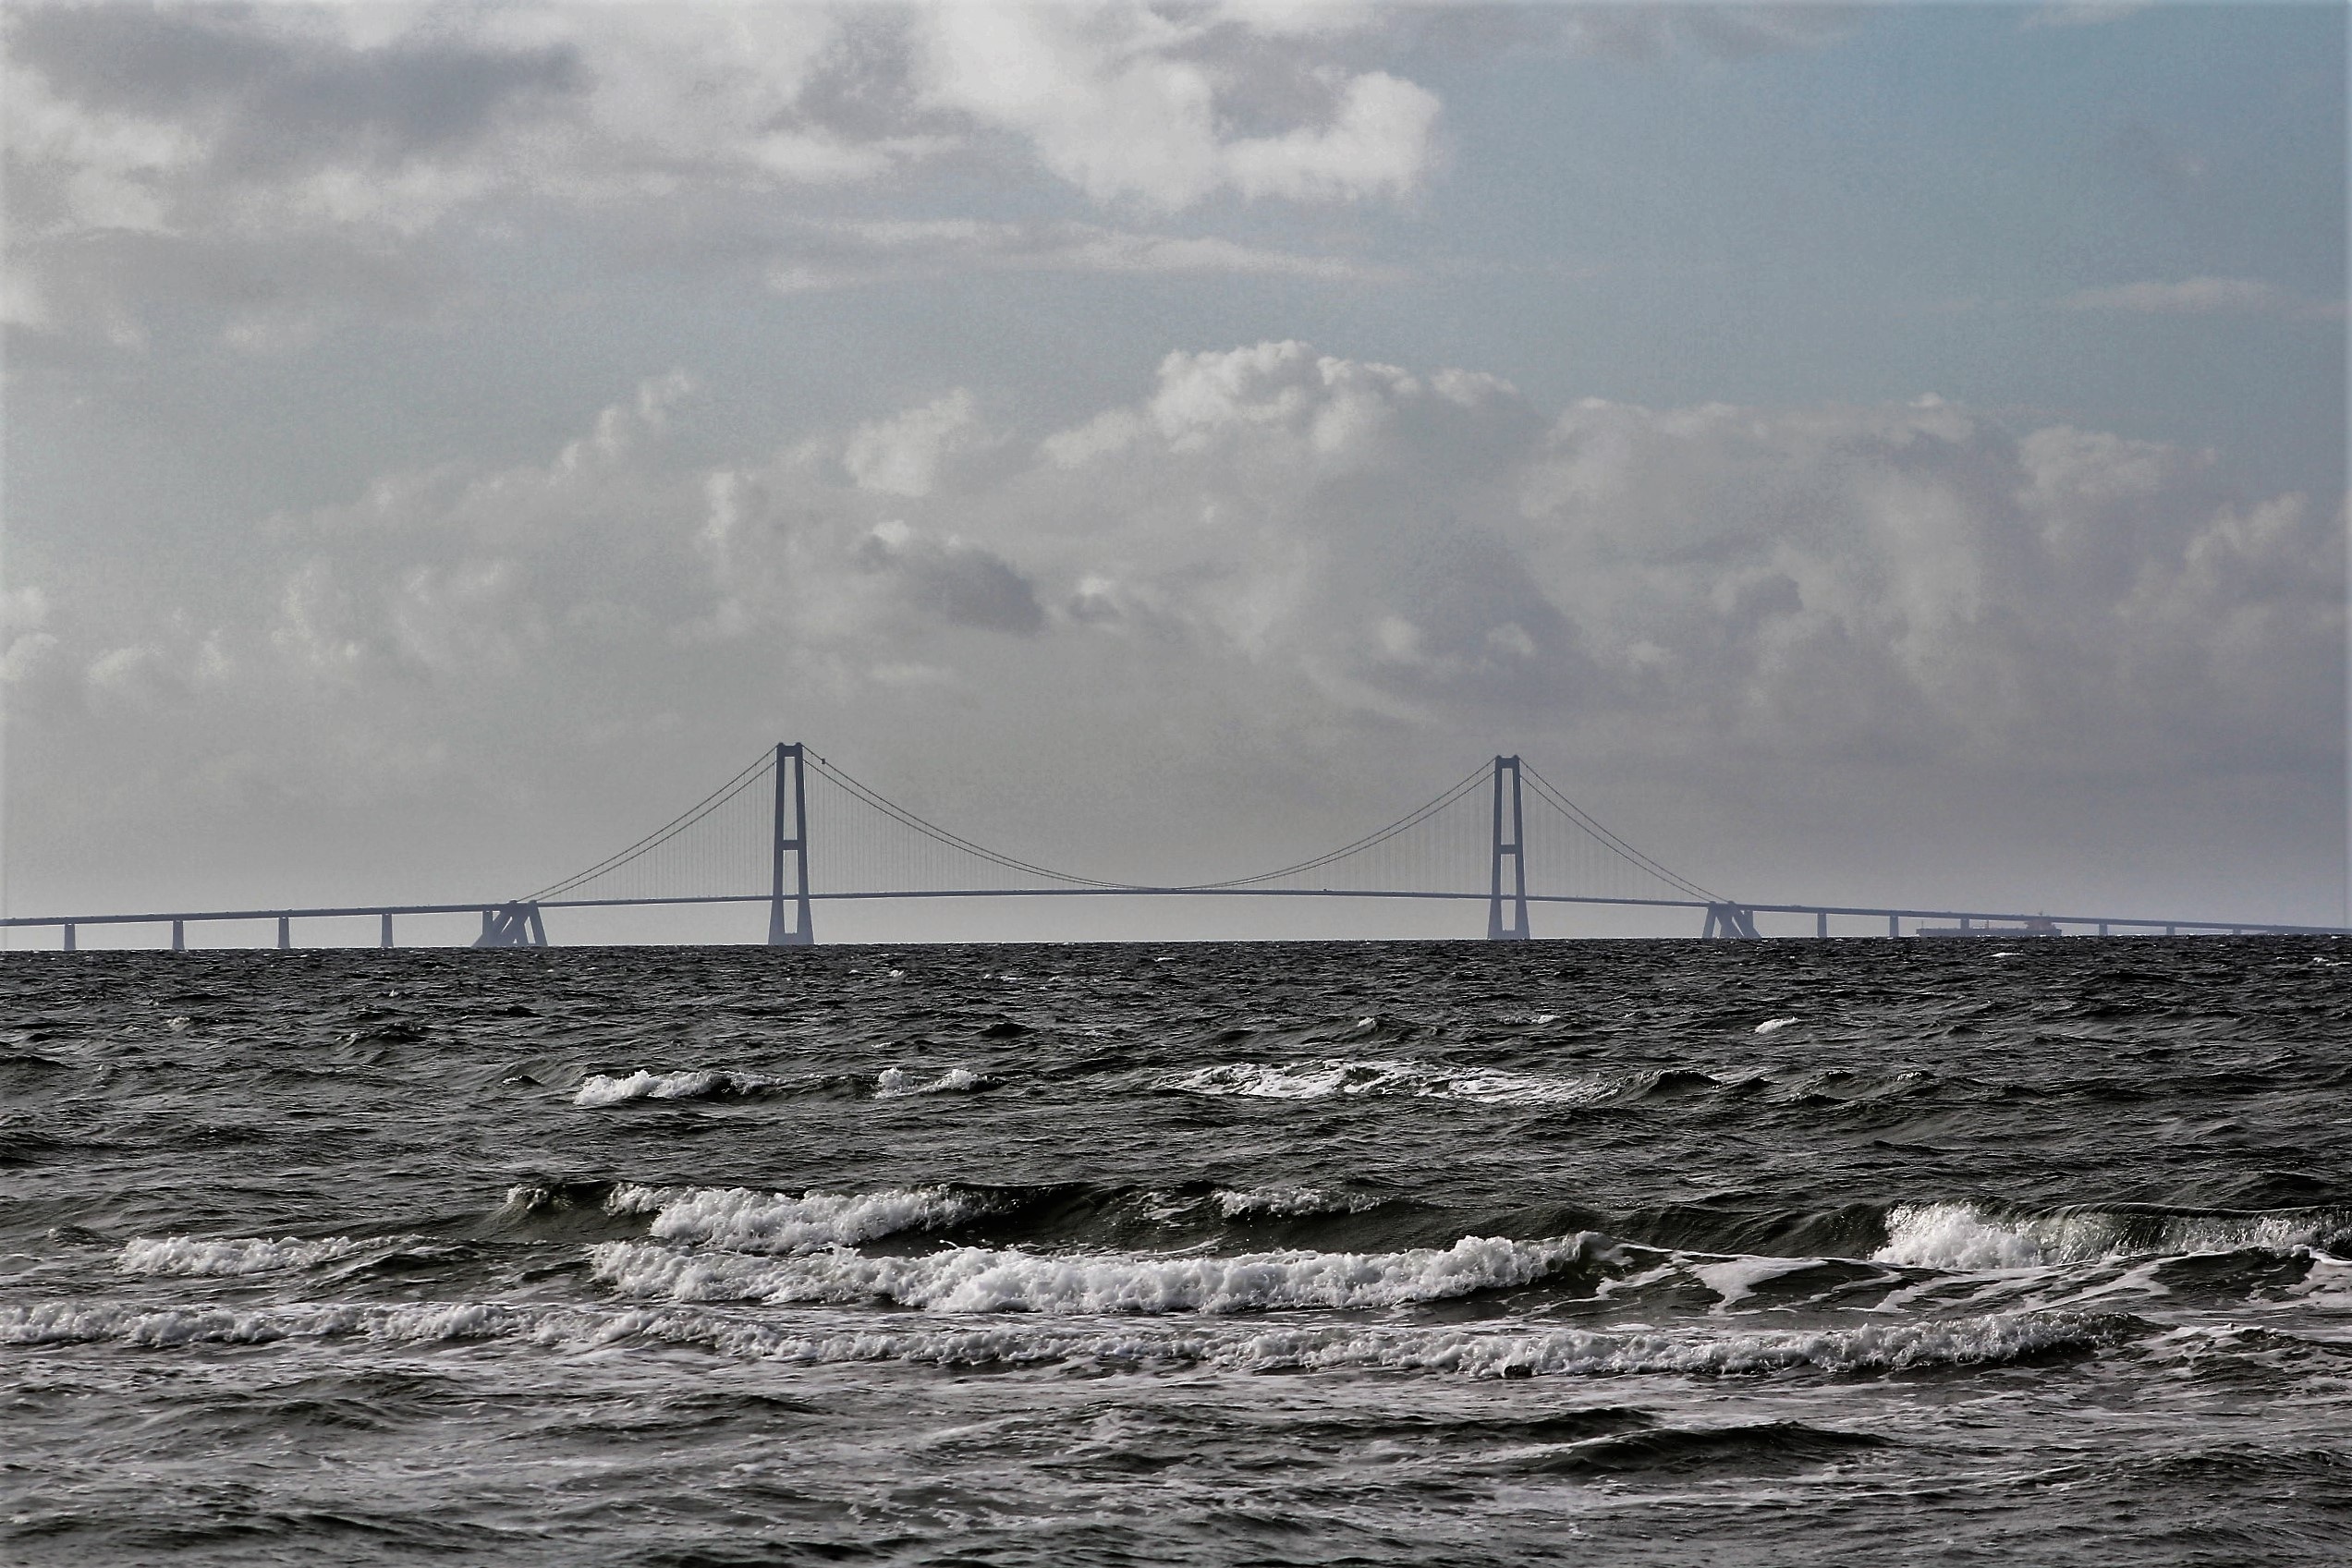
beach, landscape, sea, coast, water, nature, ocean, horizon, cloud, sky, road, bridge, shore, wave, wind, vehicle, tower, bay, movement, breakwater, mudflat, wind wave